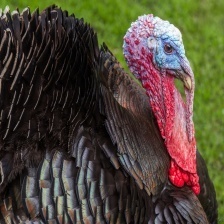
Species: WILD TURKEY
Scientific name: MELEAGRIS GALLOPAVO